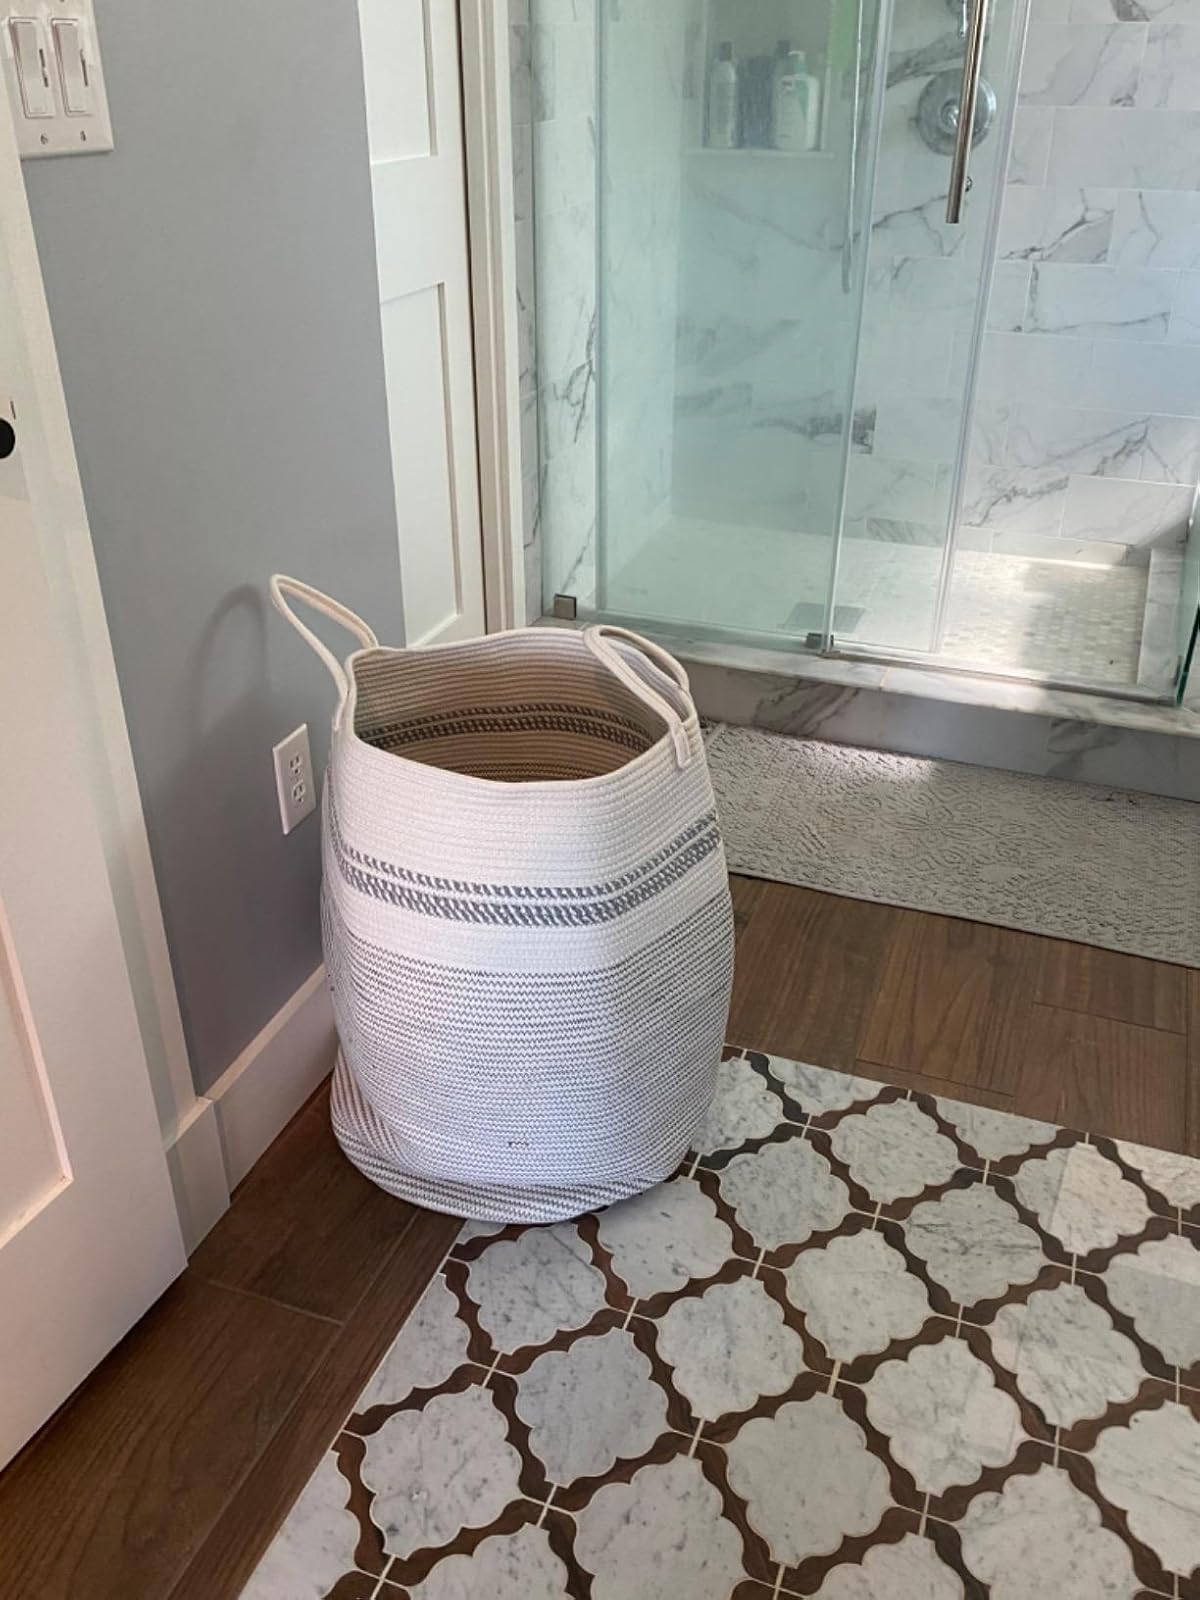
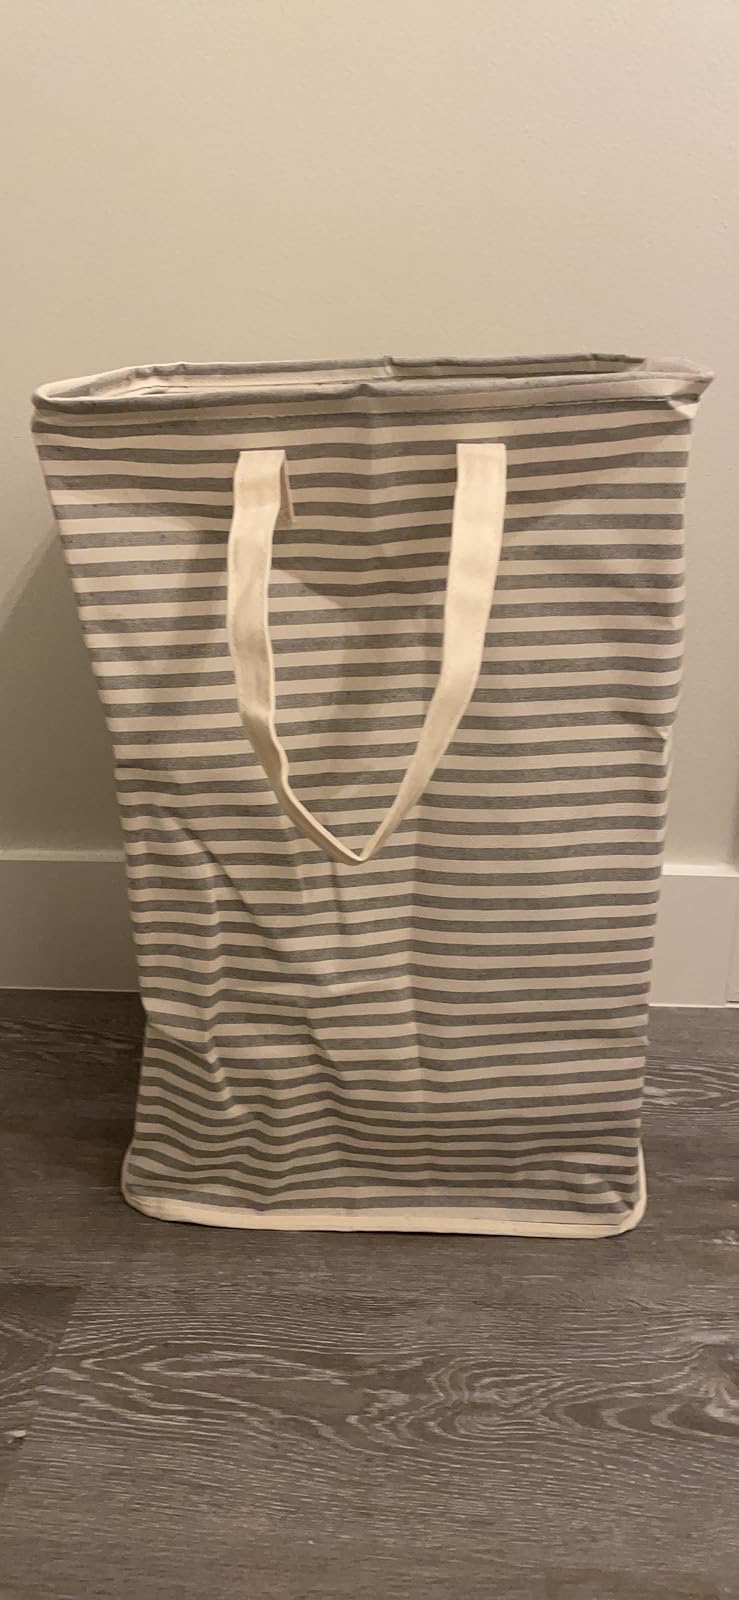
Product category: items_hamper
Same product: no